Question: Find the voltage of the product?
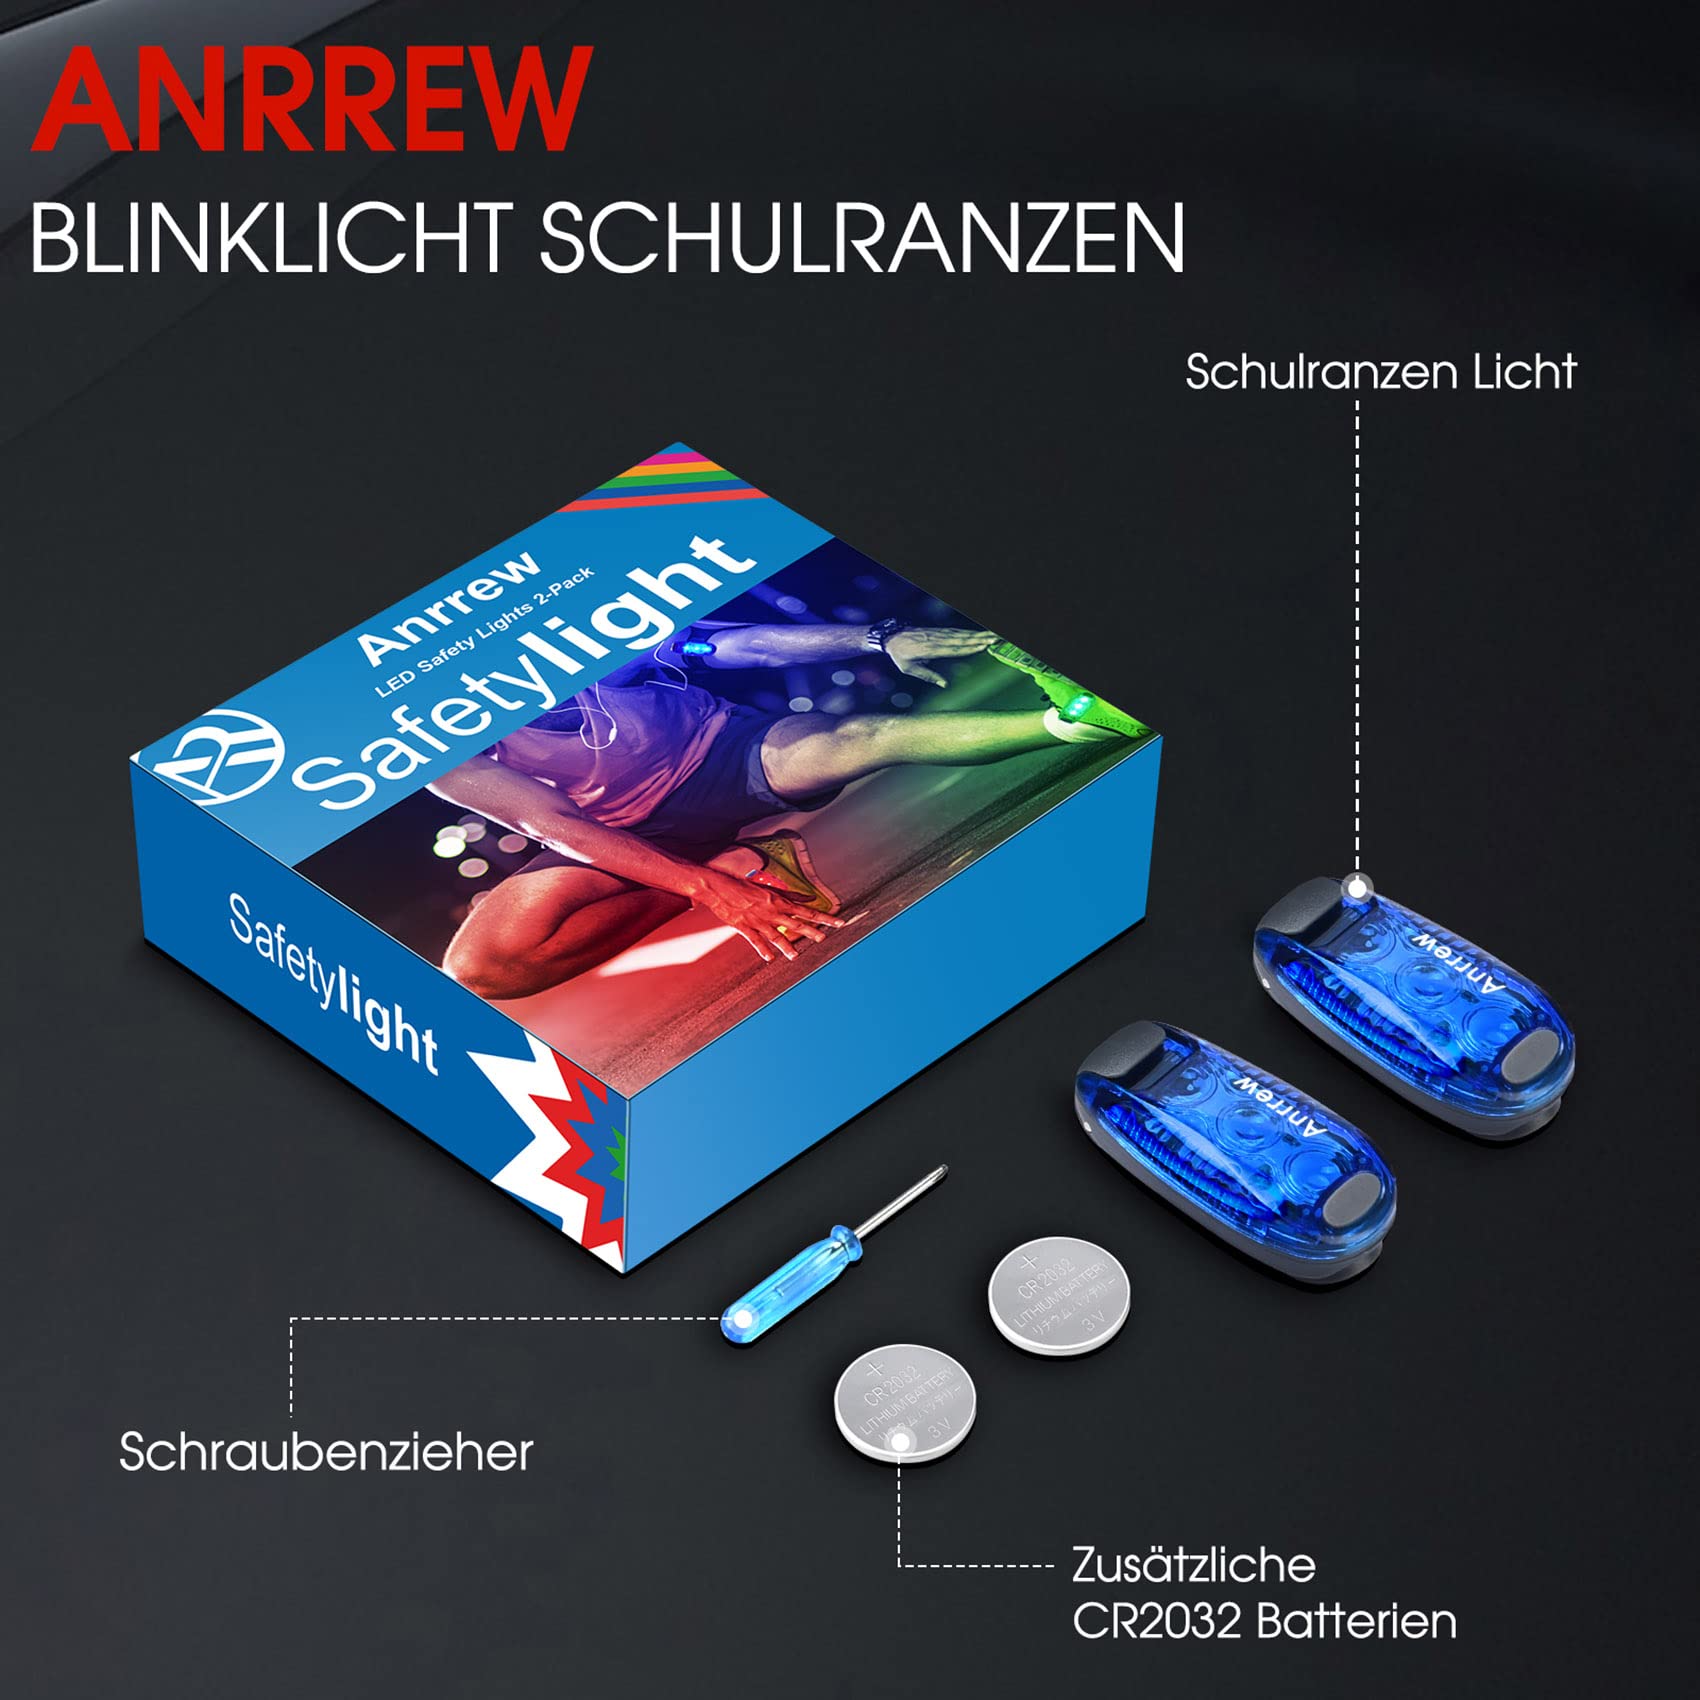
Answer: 3.0 volt